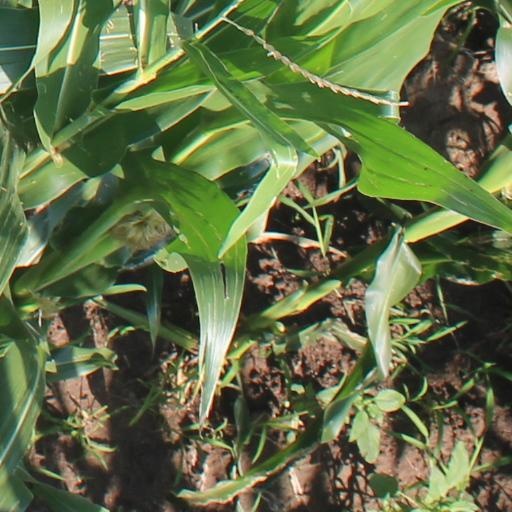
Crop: maize; corn